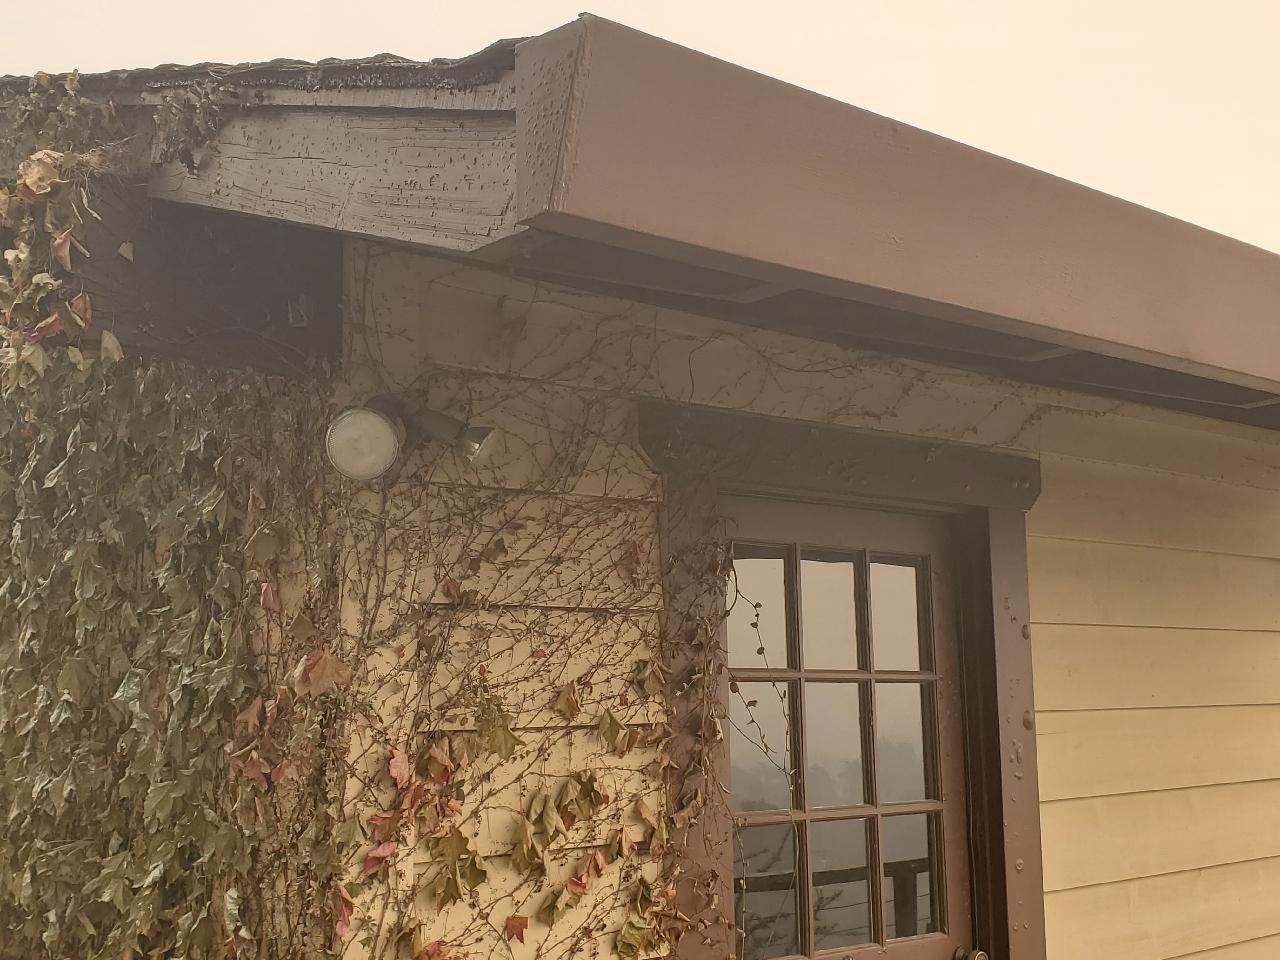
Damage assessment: affected